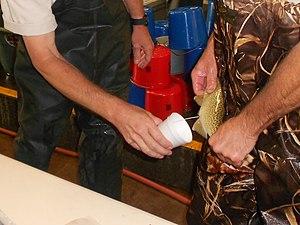
La laitance est le sperme sécrété par les glandes génitales des poissons mâles durant la période du frai, recouvrant les œufs d'une sorte de poche blanche et molle pour ainsi les fertiliser.